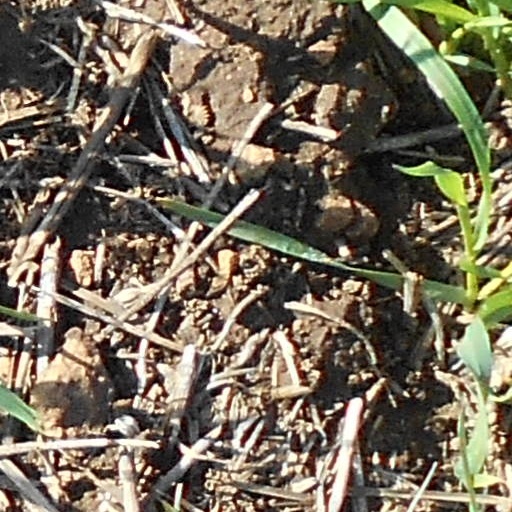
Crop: wheat